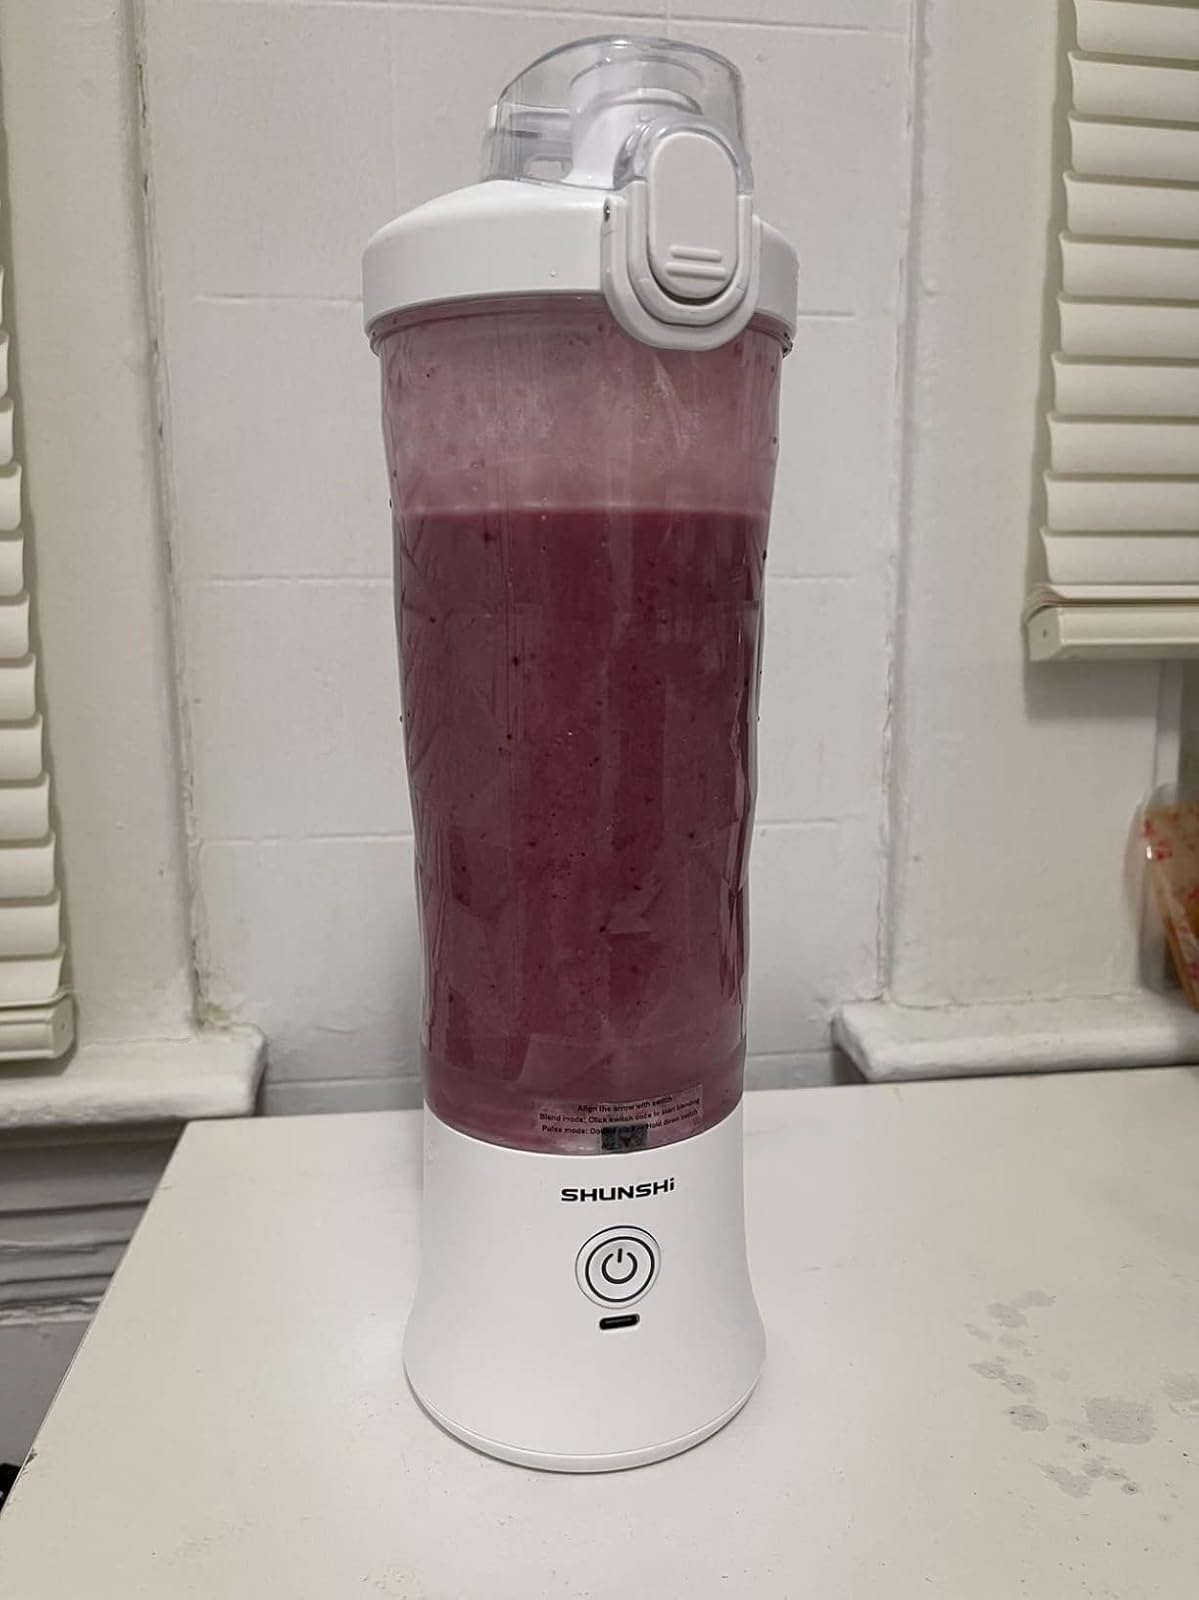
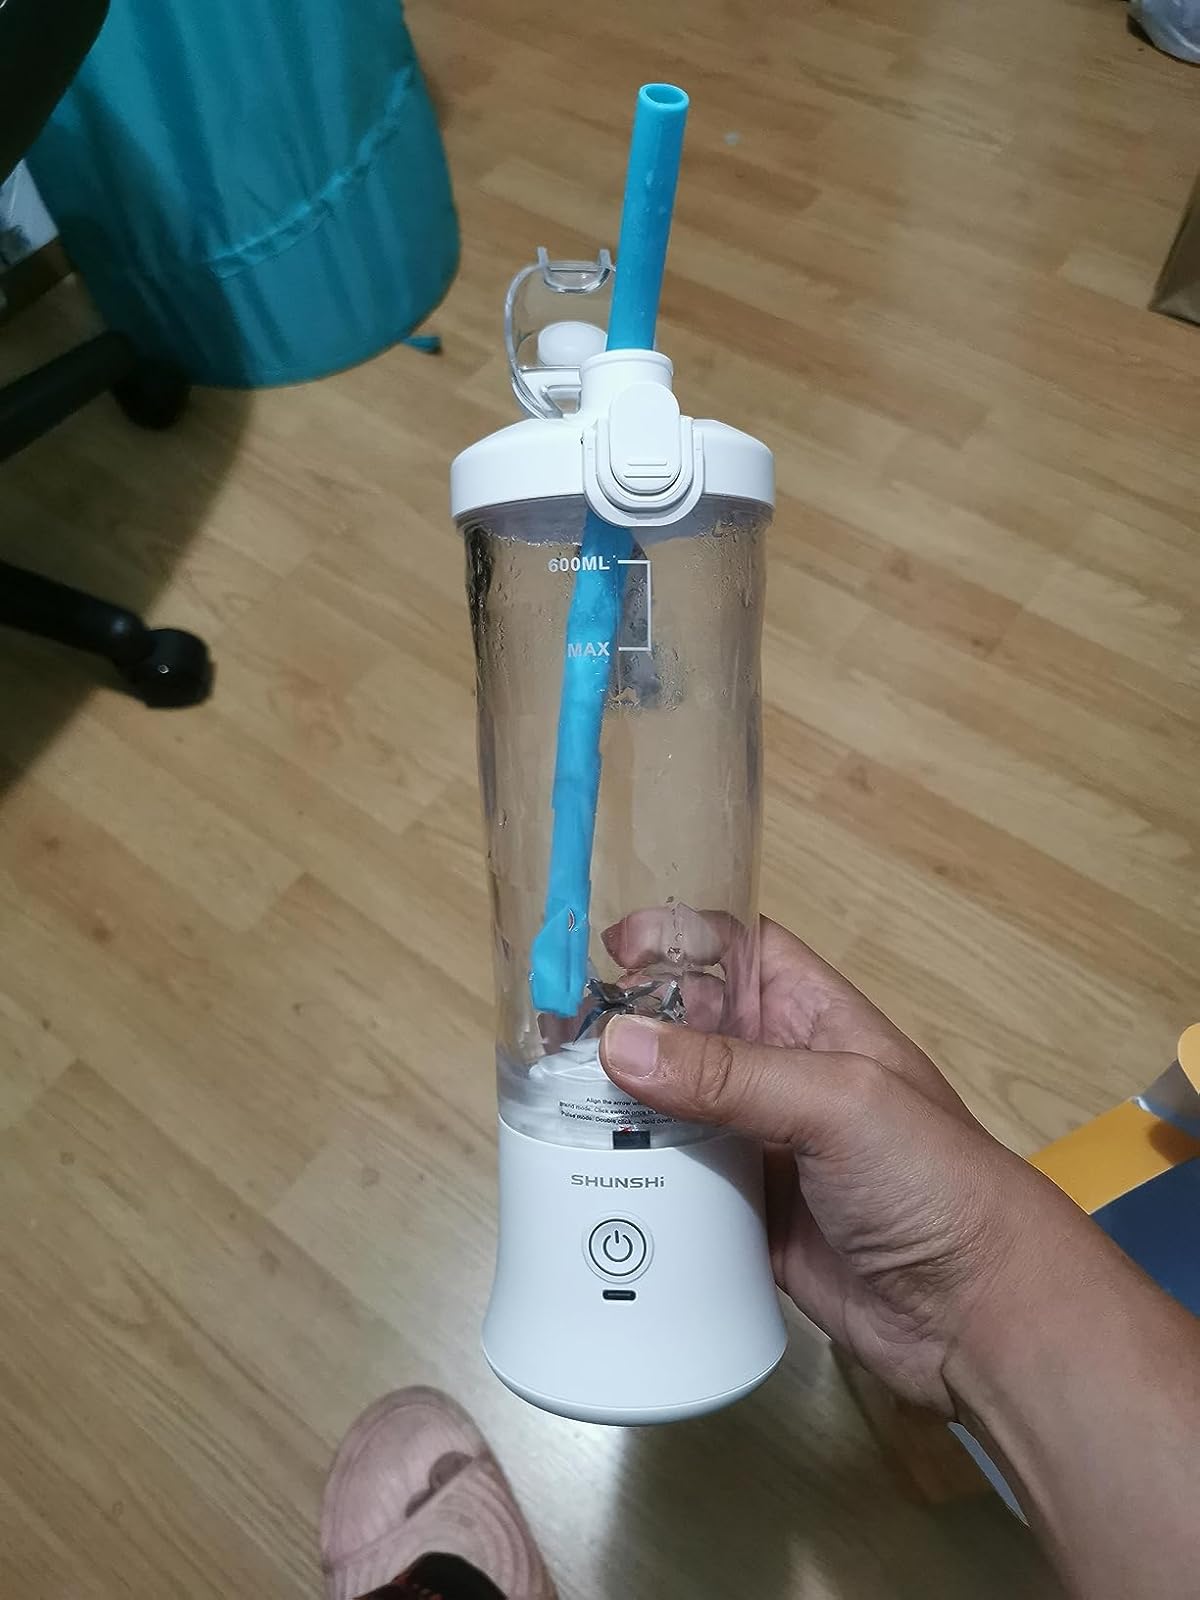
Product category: items_blender
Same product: yes